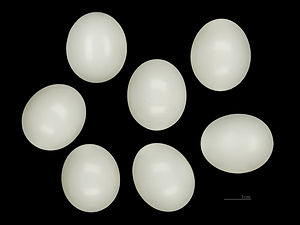
Biæder / Føde
Merops apiaster
Biæderen er en fugl i familien af biædere i ordenen af skrigefugle. Den når en længde på 30 cm og vejer 70 g. Den lever i Europa, Afrika og det vestlige, sydlige og centrale Asien. Den lille fugl har en temmelig kraftig stemme, der lyder blød og trillende i retning af "prry-it" eller kortere "pyt". Ofte kan man se den sidde i toppen af buske eller på telefonledninger.